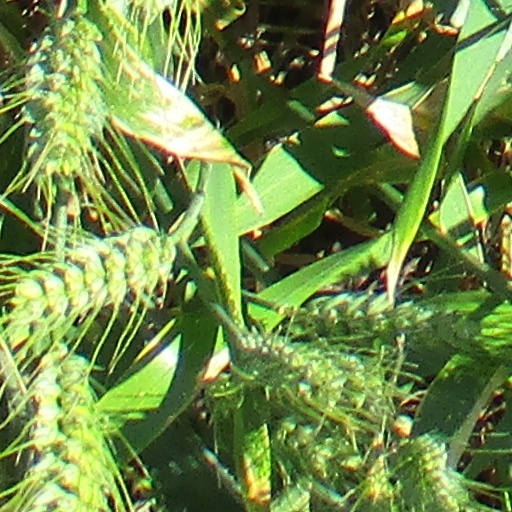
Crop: wheat